Wu Kwai Sha Youth Village

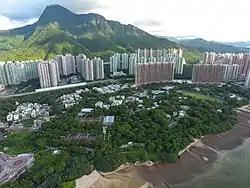
Wu Kai Sha Youth Village in July 2017

The Wu Kwai Sha Youth Village is a beach camp in Wu Kai Sha, Ma On Shan, Sha Tin, New Territories, operated by the Chinese Y M C A of Hong Kong.